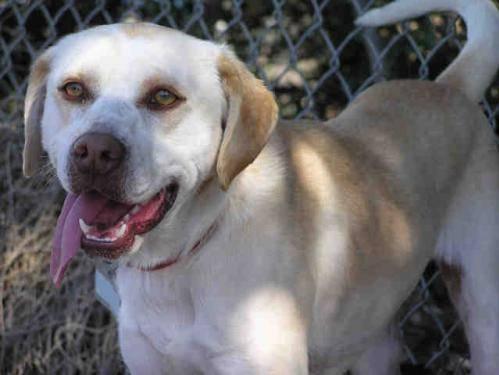
dog